Shiranuka Line

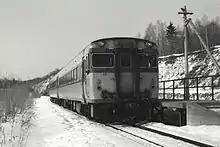
KiHa 56 diesel railcar on Hokushin station (1983)

Shiranuka Line was a rail line which was operated by Japanese National Railways in Hokkaidō from 1964 to 1983.